Describe the emotion expressed in this image:  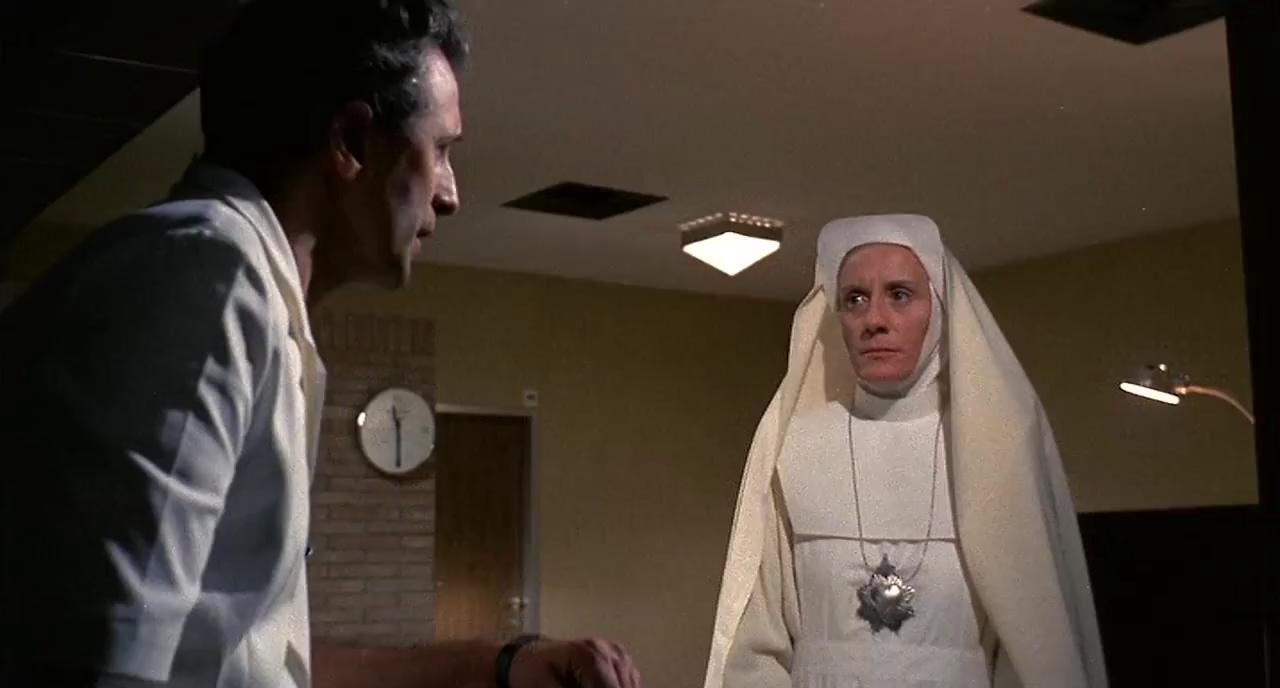
This person displays Suffering, valence and arousal with low intensity.